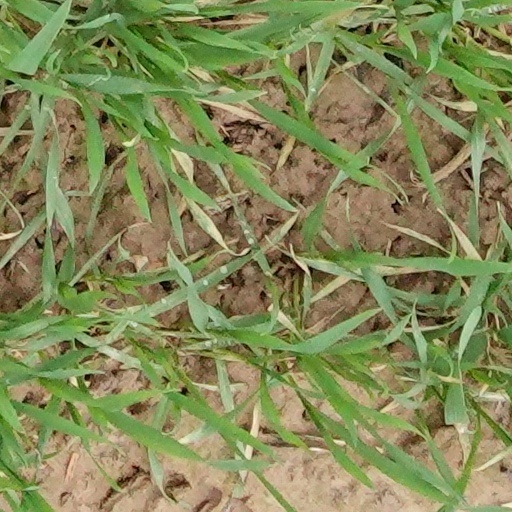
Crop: wheat